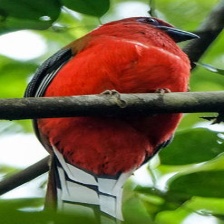
Species: RED NAPED TROGON
Scientific name: HARPACTES KASUMBA